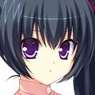
Portrait style: Anime Portrait